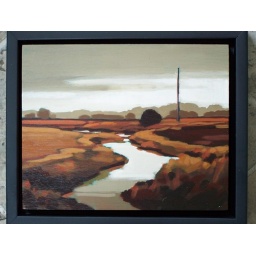
Bush pole study in red